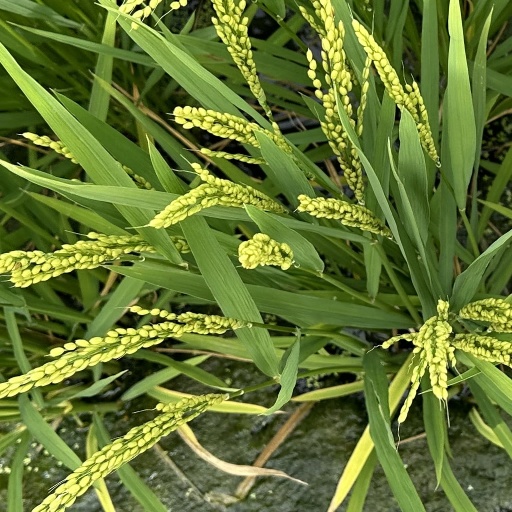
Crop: rice